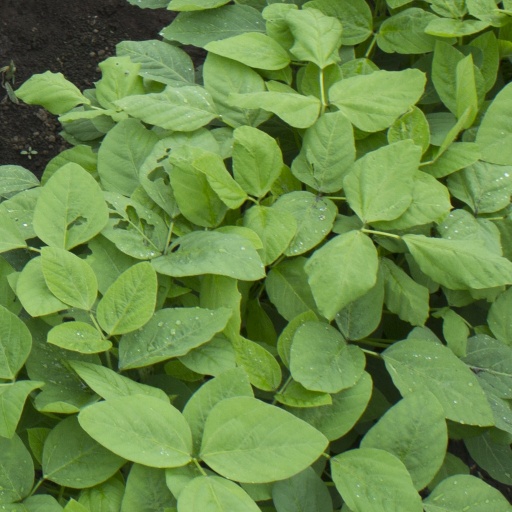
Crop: soybean